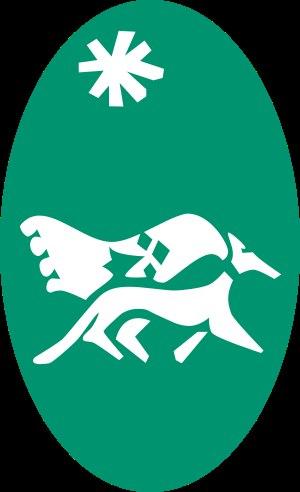
Le parc naturel régional d'Armorique fait partie des 54 parcs naturels régionaux français. Délivré par le ministère de l'Environnement, le label fait du territoire le 2ᵉ à être créé en 1969.